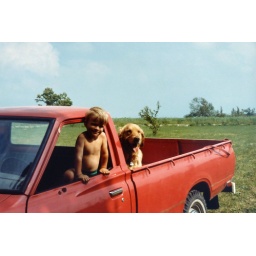
me, circa 1980, in my grandpa's red truck... chillin' with sloan the golden retriever.